Bohai Shipyard

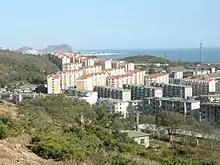
Shipyard and naval base in the background

The Bohai Shipbuilding Heavy Industry Company (BSHIC) is a shipyard in Huludao, China. It builds civilian and military vessels; it is China's first and only shipyard for nuclear submarines It is a part of the China State Shipbuilding Corporation. It was formerly called the Bohai Shipyard.